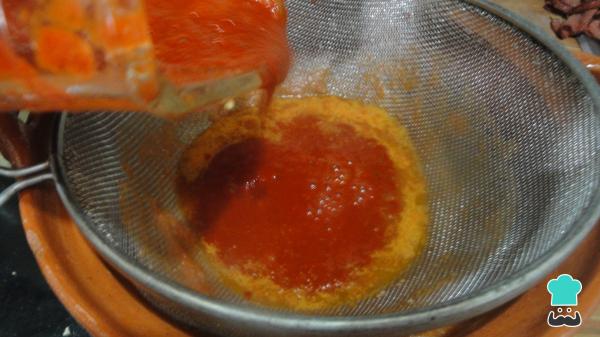
Ahora moleremos primero el jitomate con un diente de ajo y un trozo de cebolla y lo agregamos a la cacerola previamente calentada. Enseguida añadimos el tomate verde y por último los chiles guajillo, y lo colamos.